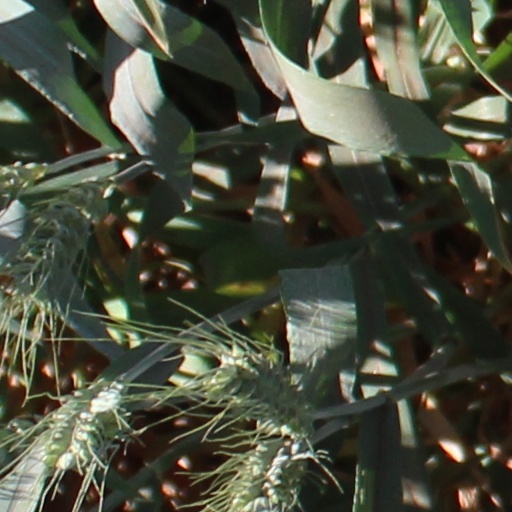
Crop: wheat